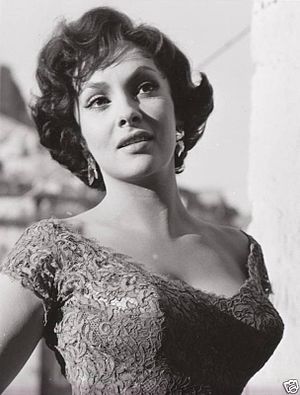
Gina Lollobrigida
Gina Lollobrigida, 1960'erne
Gina Lollobrigida er en italiensk skuespillerinde.